Henk van der Meijden

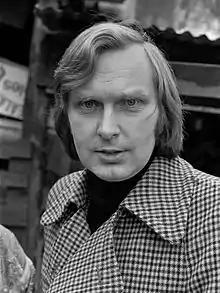
Henk van der Meijden (1974)

Henk van der Meijden (born 26 June 1937, in The Hague, Netherlands) is a Dutch journalist and producer of theater and circus acts. Known as the "godfather" of Dutch gossip journalism, he founded a weekly gossip magazine, Privé, and edits the gossip pages of "De Telegraaf".